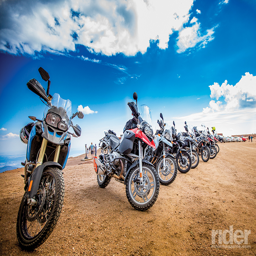
ago , explorer tried to climb to the top of what would eventually be called mountain ... and failed .